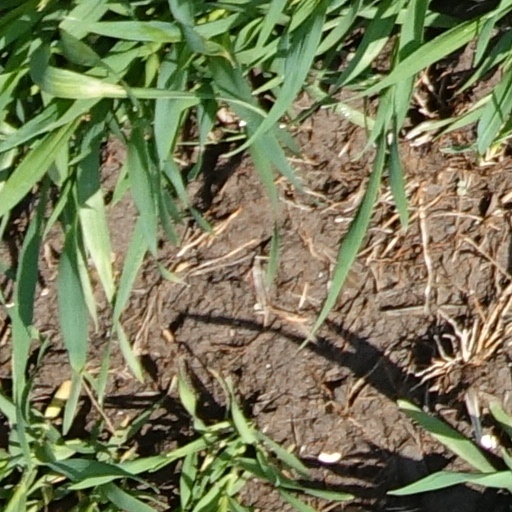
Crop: wheat